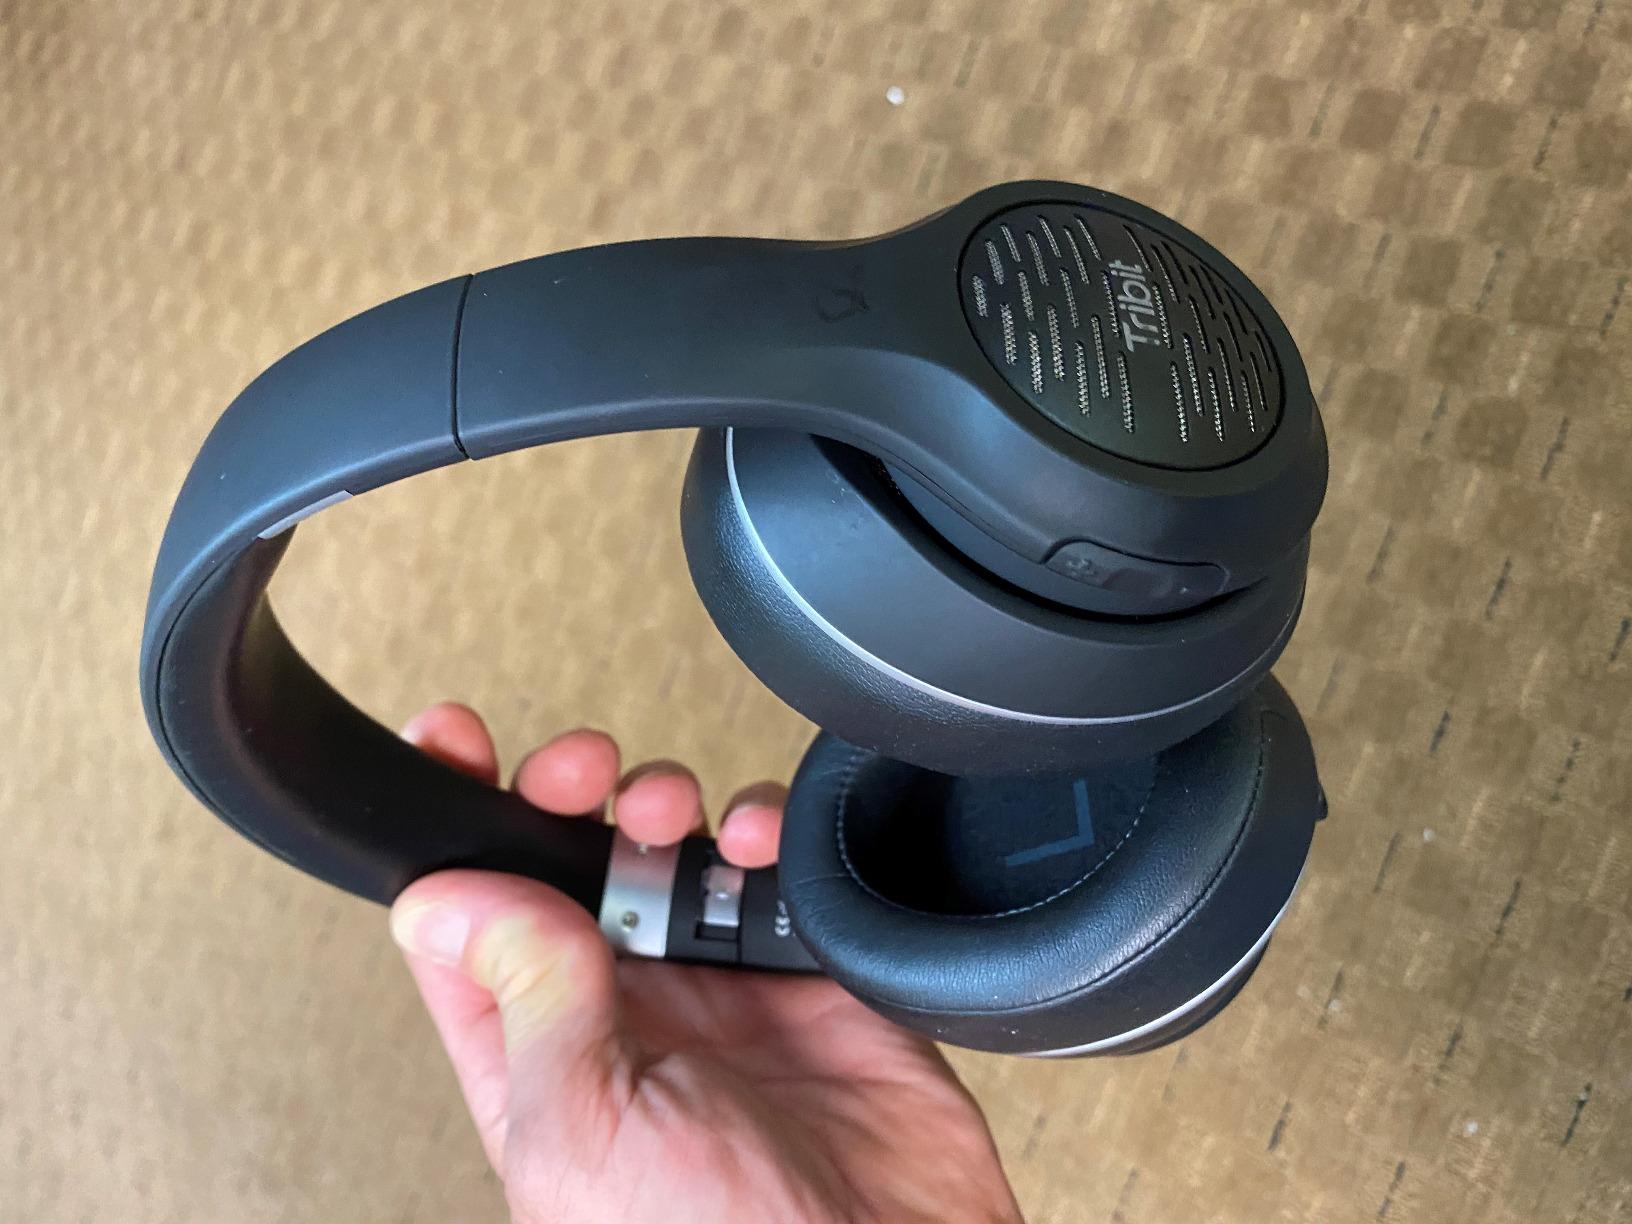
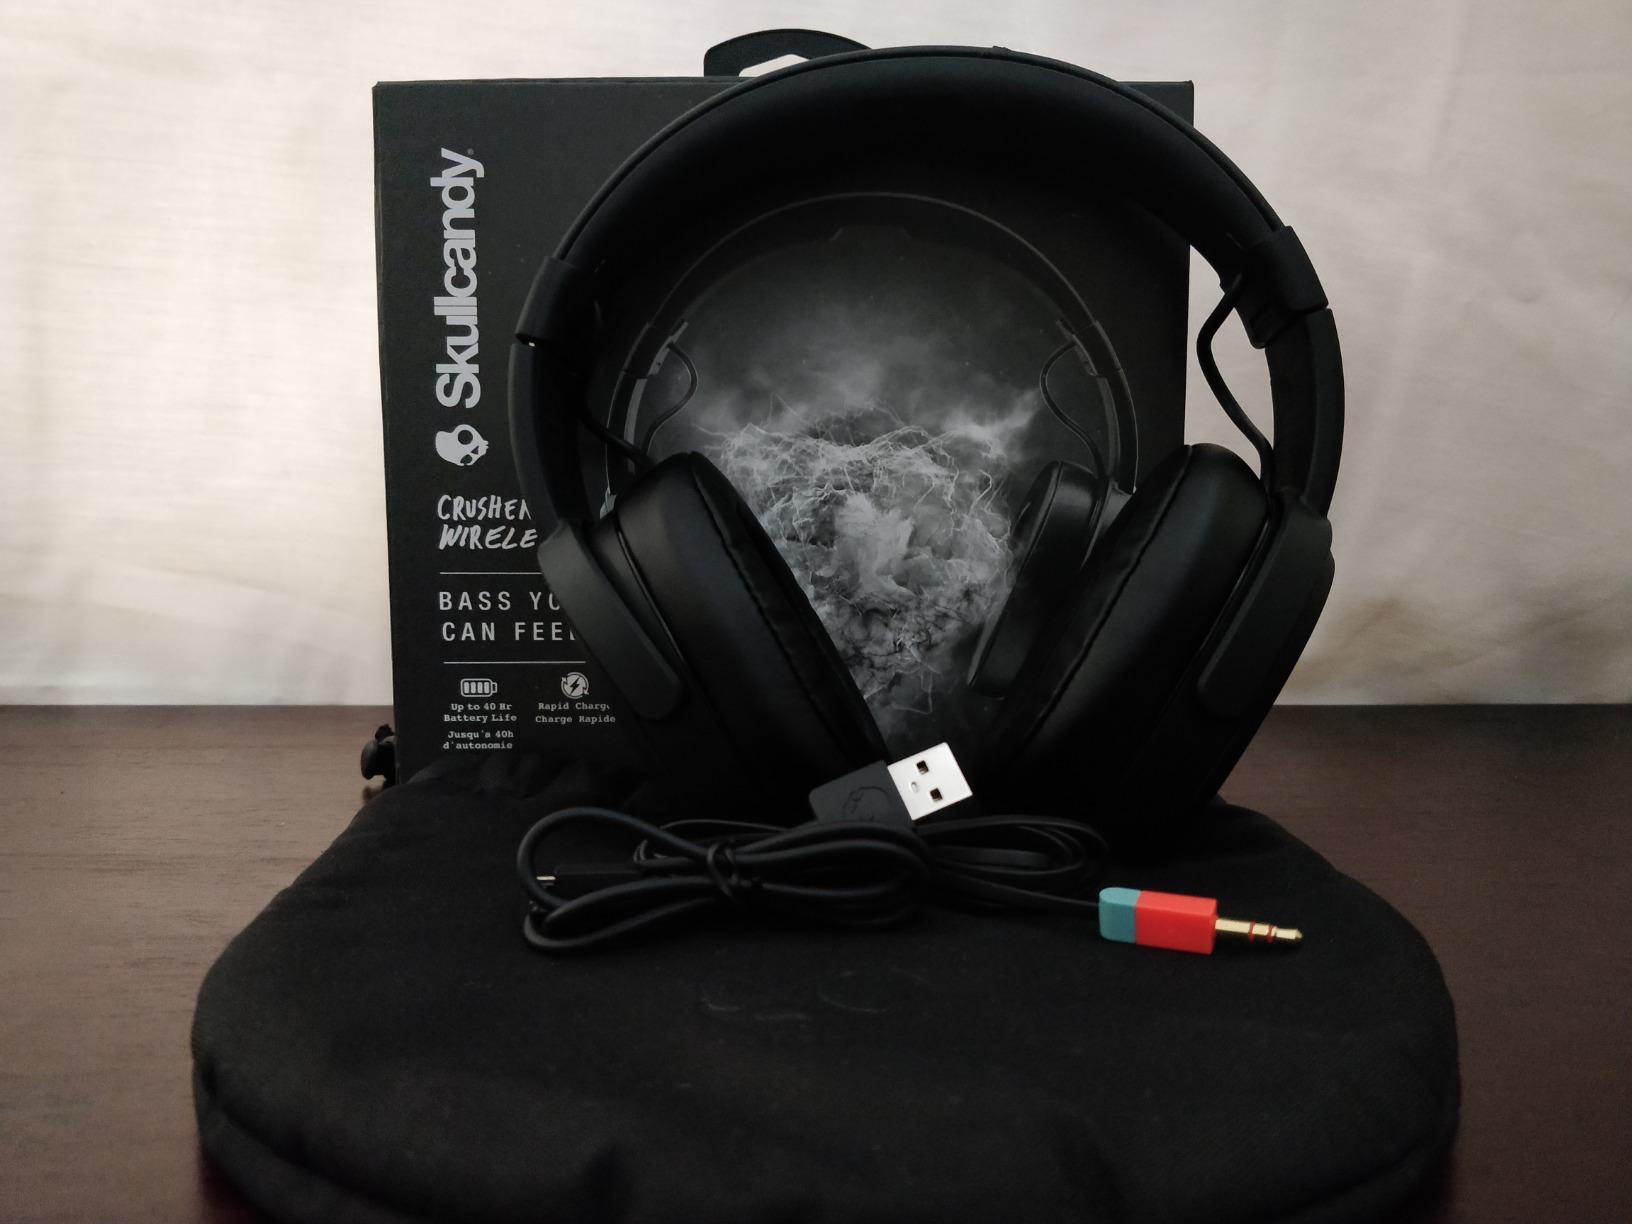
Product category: headphones
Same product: no